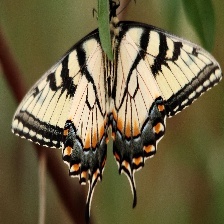
Species: YELLOW SWALLOW TAIL